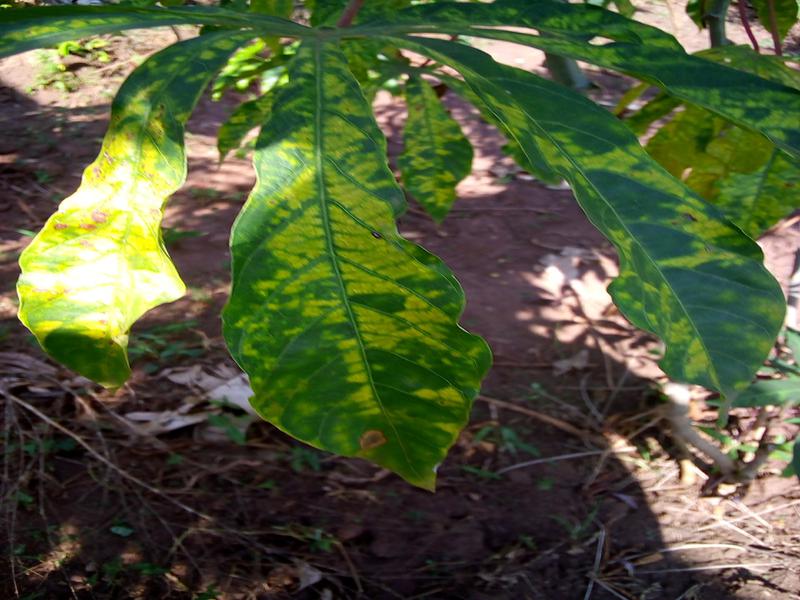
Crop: cassava
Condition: mosaic_disease